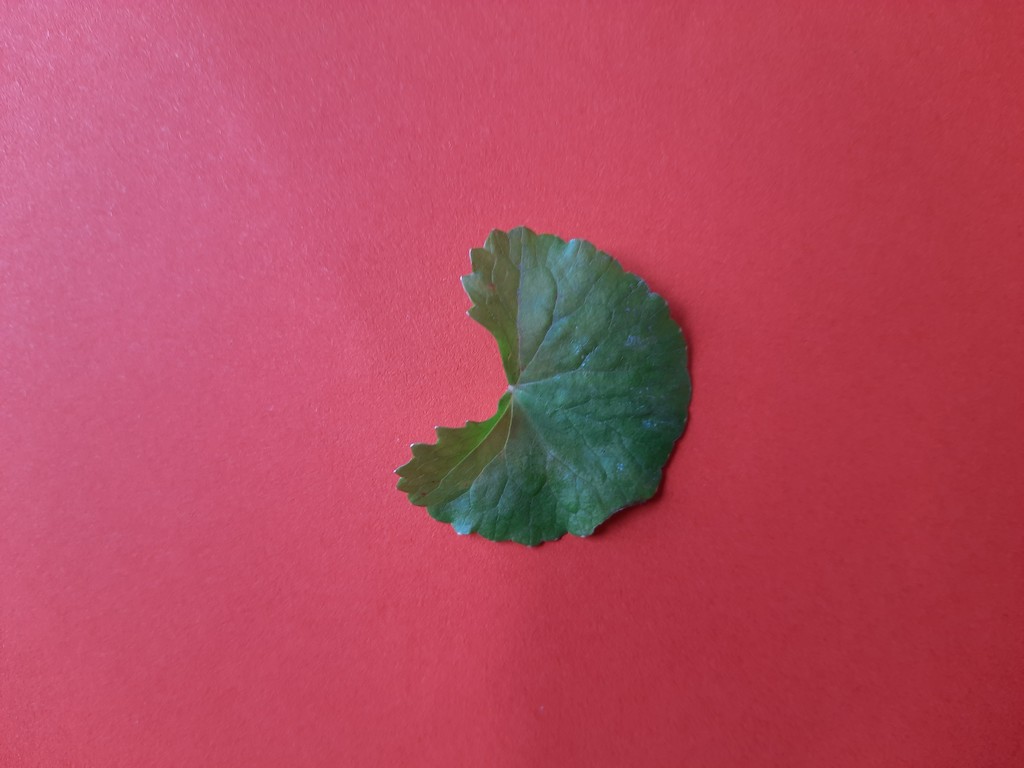
Label: Healthy